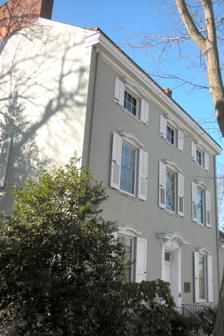
Building: James-Lorah House
Country: United States of America
Year built: 1844
Historic house in Pennsylvania, United States United States historic place James-Lorah House U.S. National Register of Historic Places James-Lorah House, March 2010 Show map of Pennsylvania Show map of the United States Location 132 N. Main St., Doylestown, Pennsylvania Coordinates 40°18′46″N 75°7′52″W / 40.31278°N 75.13111°W / 40.31278; -75.13111 Area 0.5 acres (0.20 ha) Built 1844 Built by Martin, Fred A. Architectural style Late Victorian NRHP reference No. 72001096 Added to NRHP October 17, 1972 The James-Lorah House , also known as the Judge Chapman House and VIA House, is an historic American home that is located in Doylestown , Bucks County, Pennsylvania . It was added to the National Register of Historic Places in 1972. History and architectural features Built circa 1844, this historic structure is a 2 + 1 ⁄ 2 -story, stuccoed townhouse with a medium gable roof. It has a 1 + 1 ⁄ 2 -story rear wing with a high gable roof and end chimney.  The house features eyebrow windows and marble entrance steps. It was built for Henry Chapman , who served in the U.S. House of Representatives. It was the birthplace of Henry Chapman Mercer on June 24, 1856. It was added to the National Register of Historic Places in 1972. References